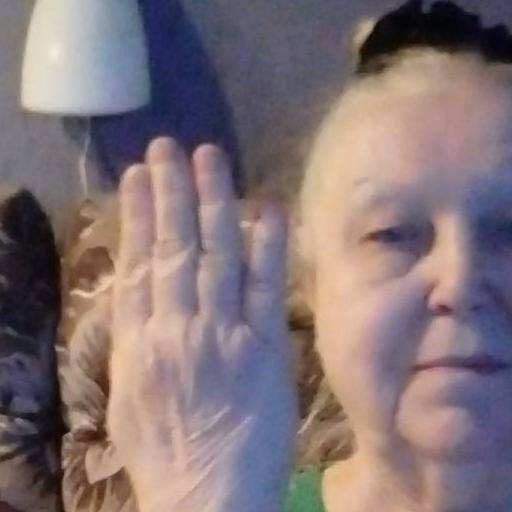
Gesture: stop_inverted